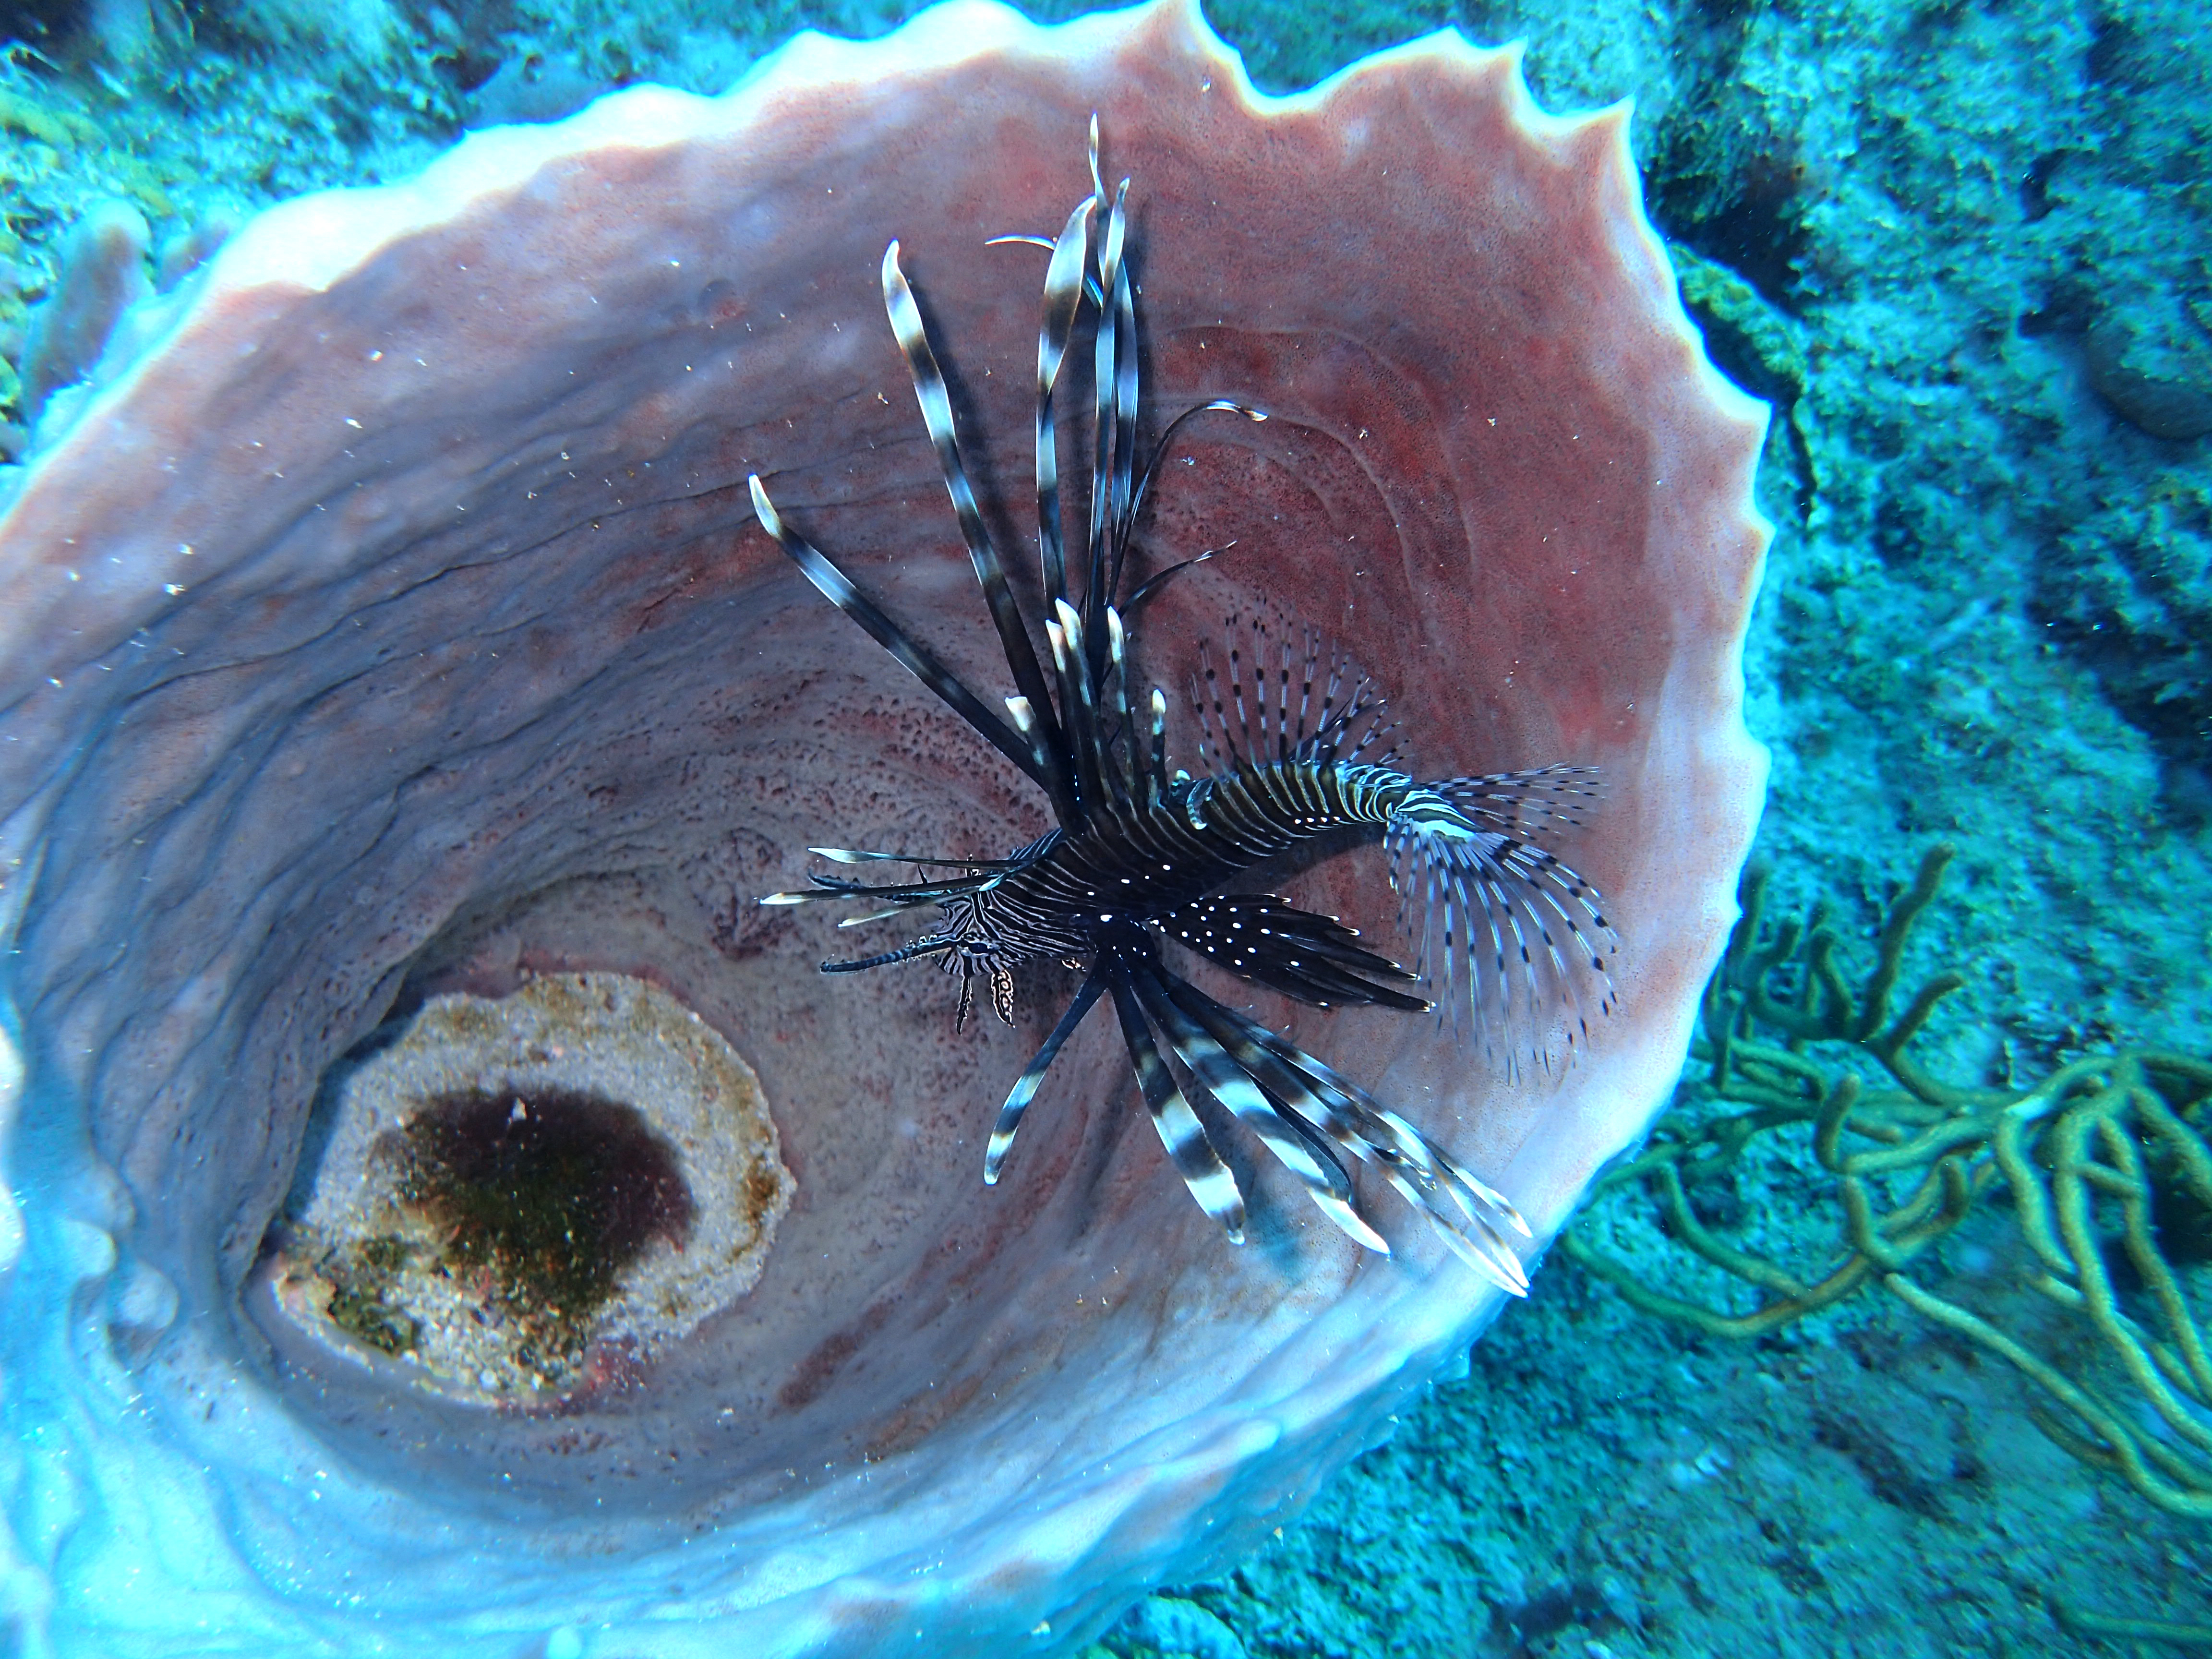
scuba, scuba diving, dive, fish, sea, water, under water, Leon fish, coral, blue, marine biology, organism, underwater, electric blue